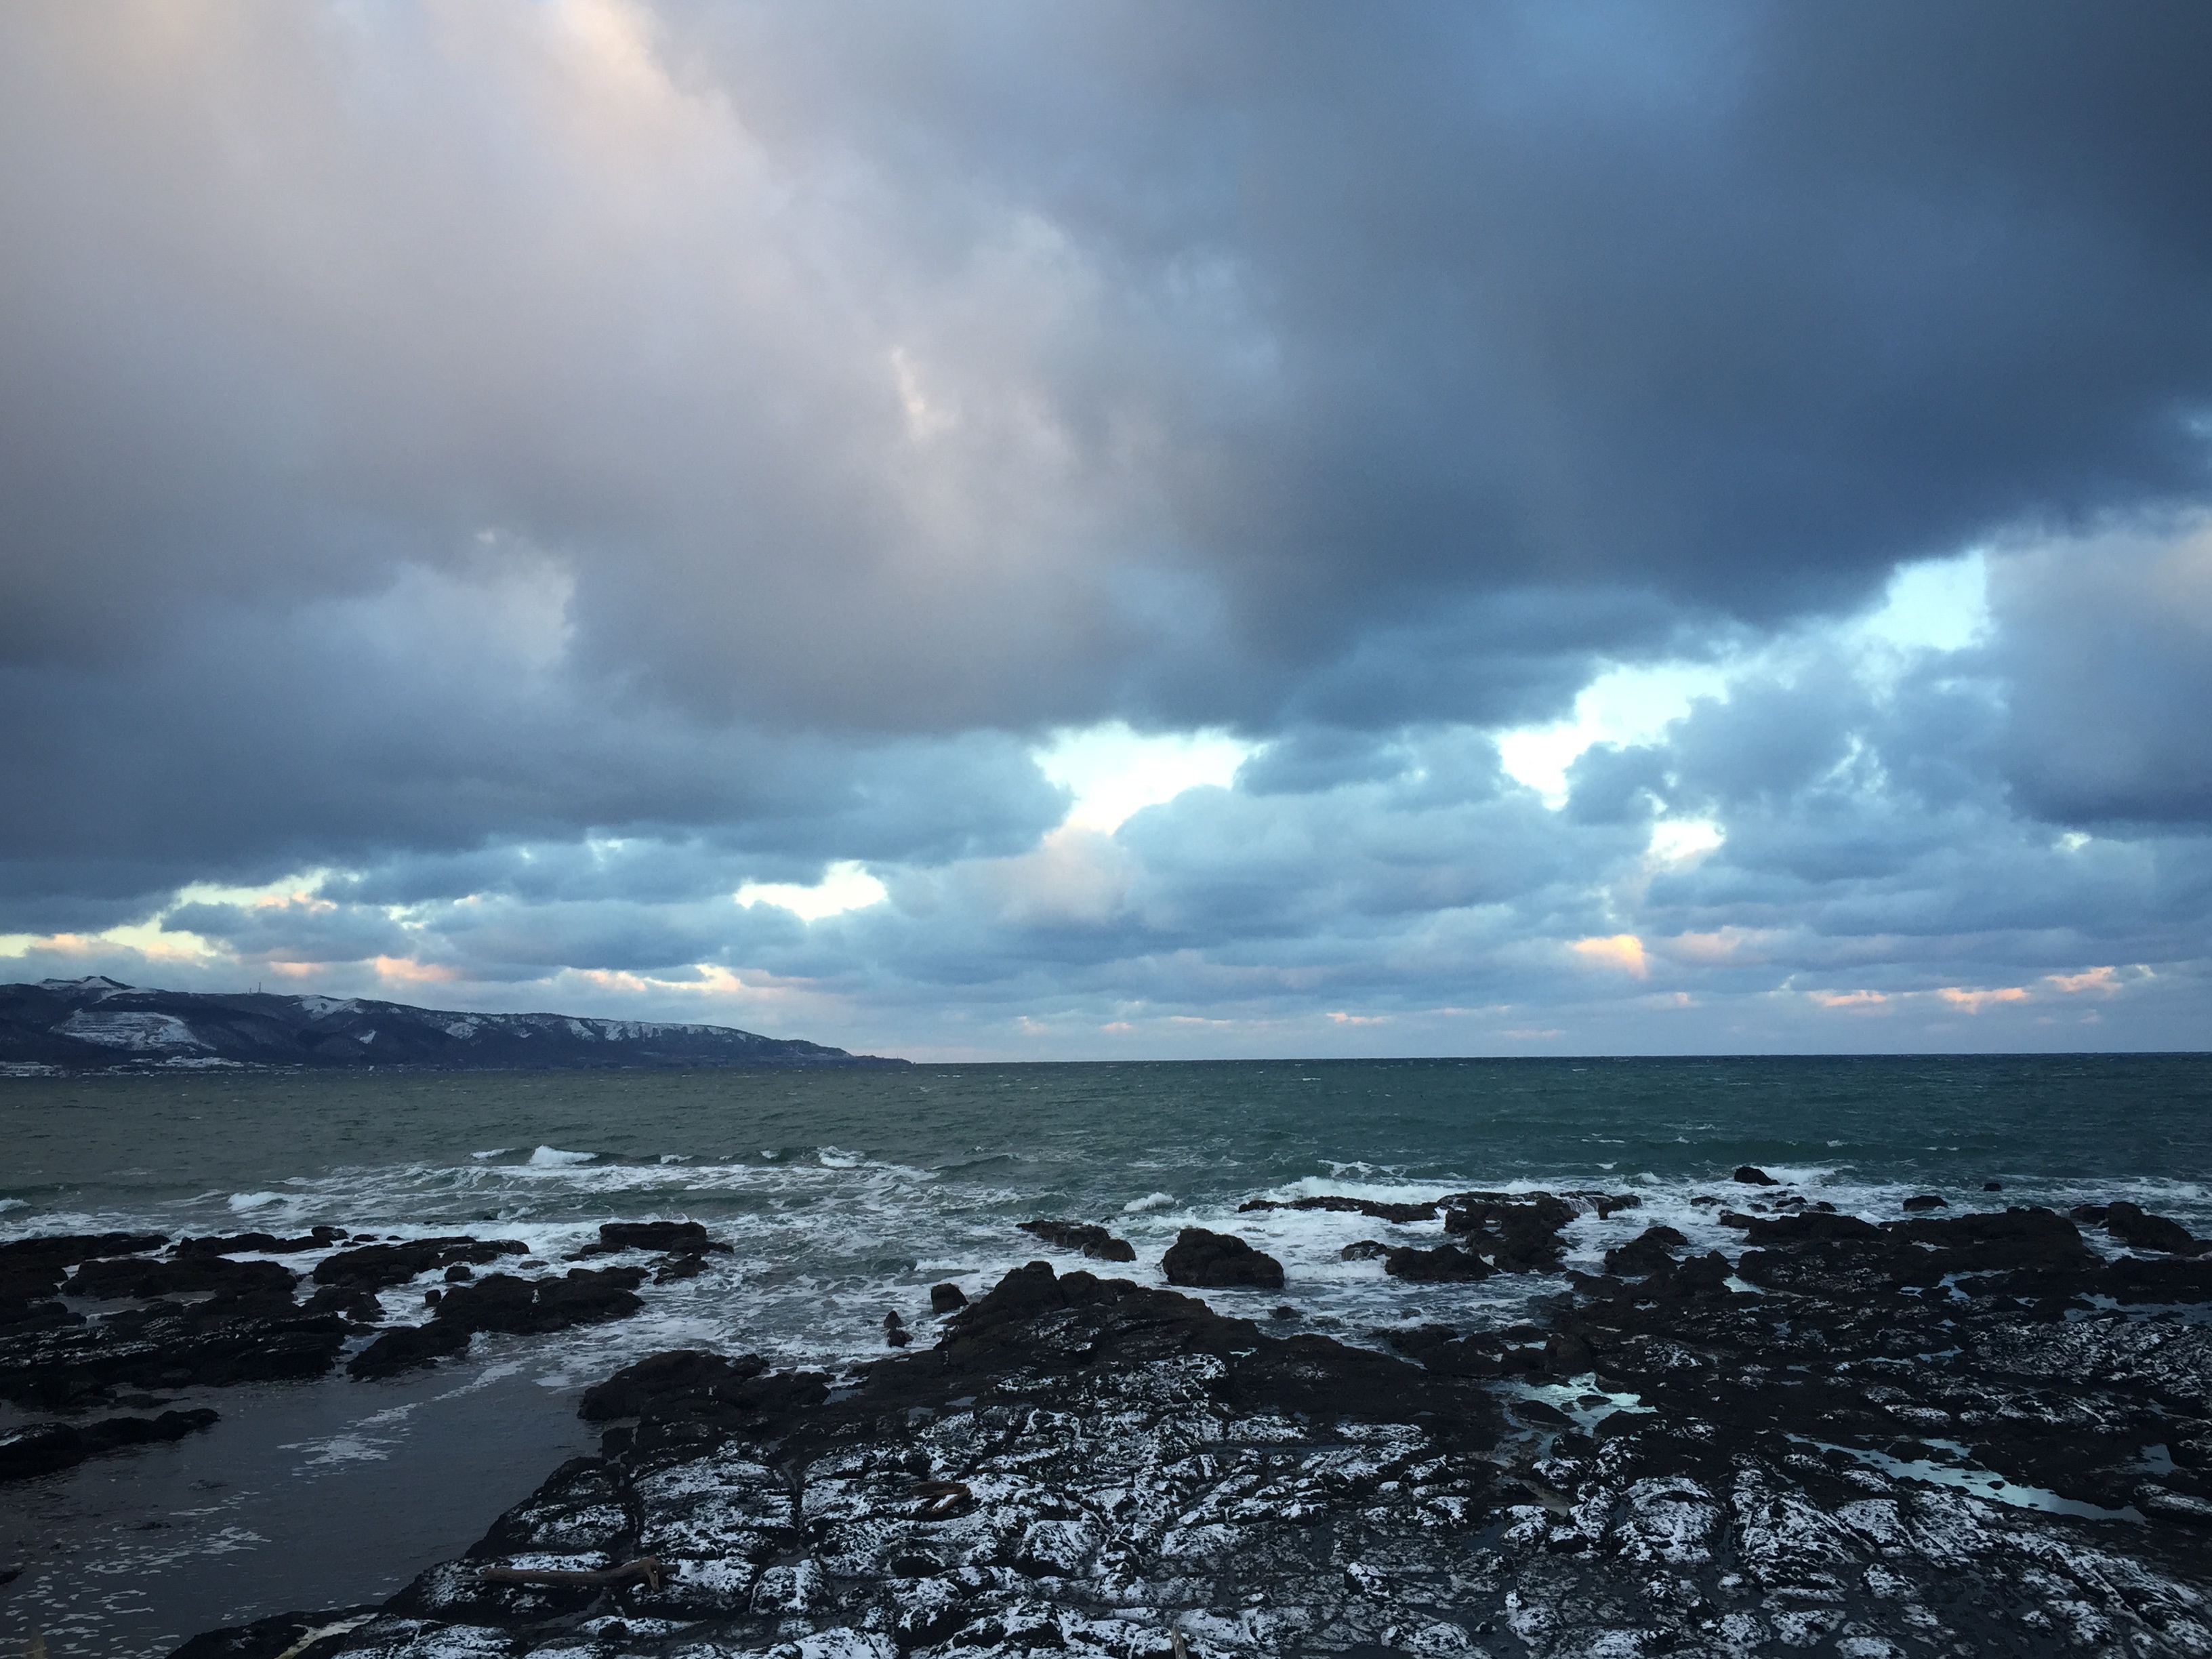
beach, sea, coast, nature, rock, ocean, horizon, snow, cloud, sky, sunrise, sunset, sunlight, morning, shore, wave, wind, dawn, dark, dusk, evening, weather, storm, body of water, rainy, heavy, hokkaido, japan sea, meteorological phenomenon, winter road, it was cloudy, atmospheric phenomenon, wind wave